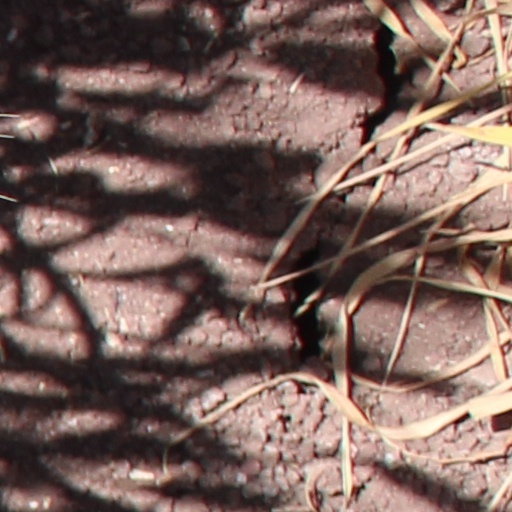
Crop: wheat